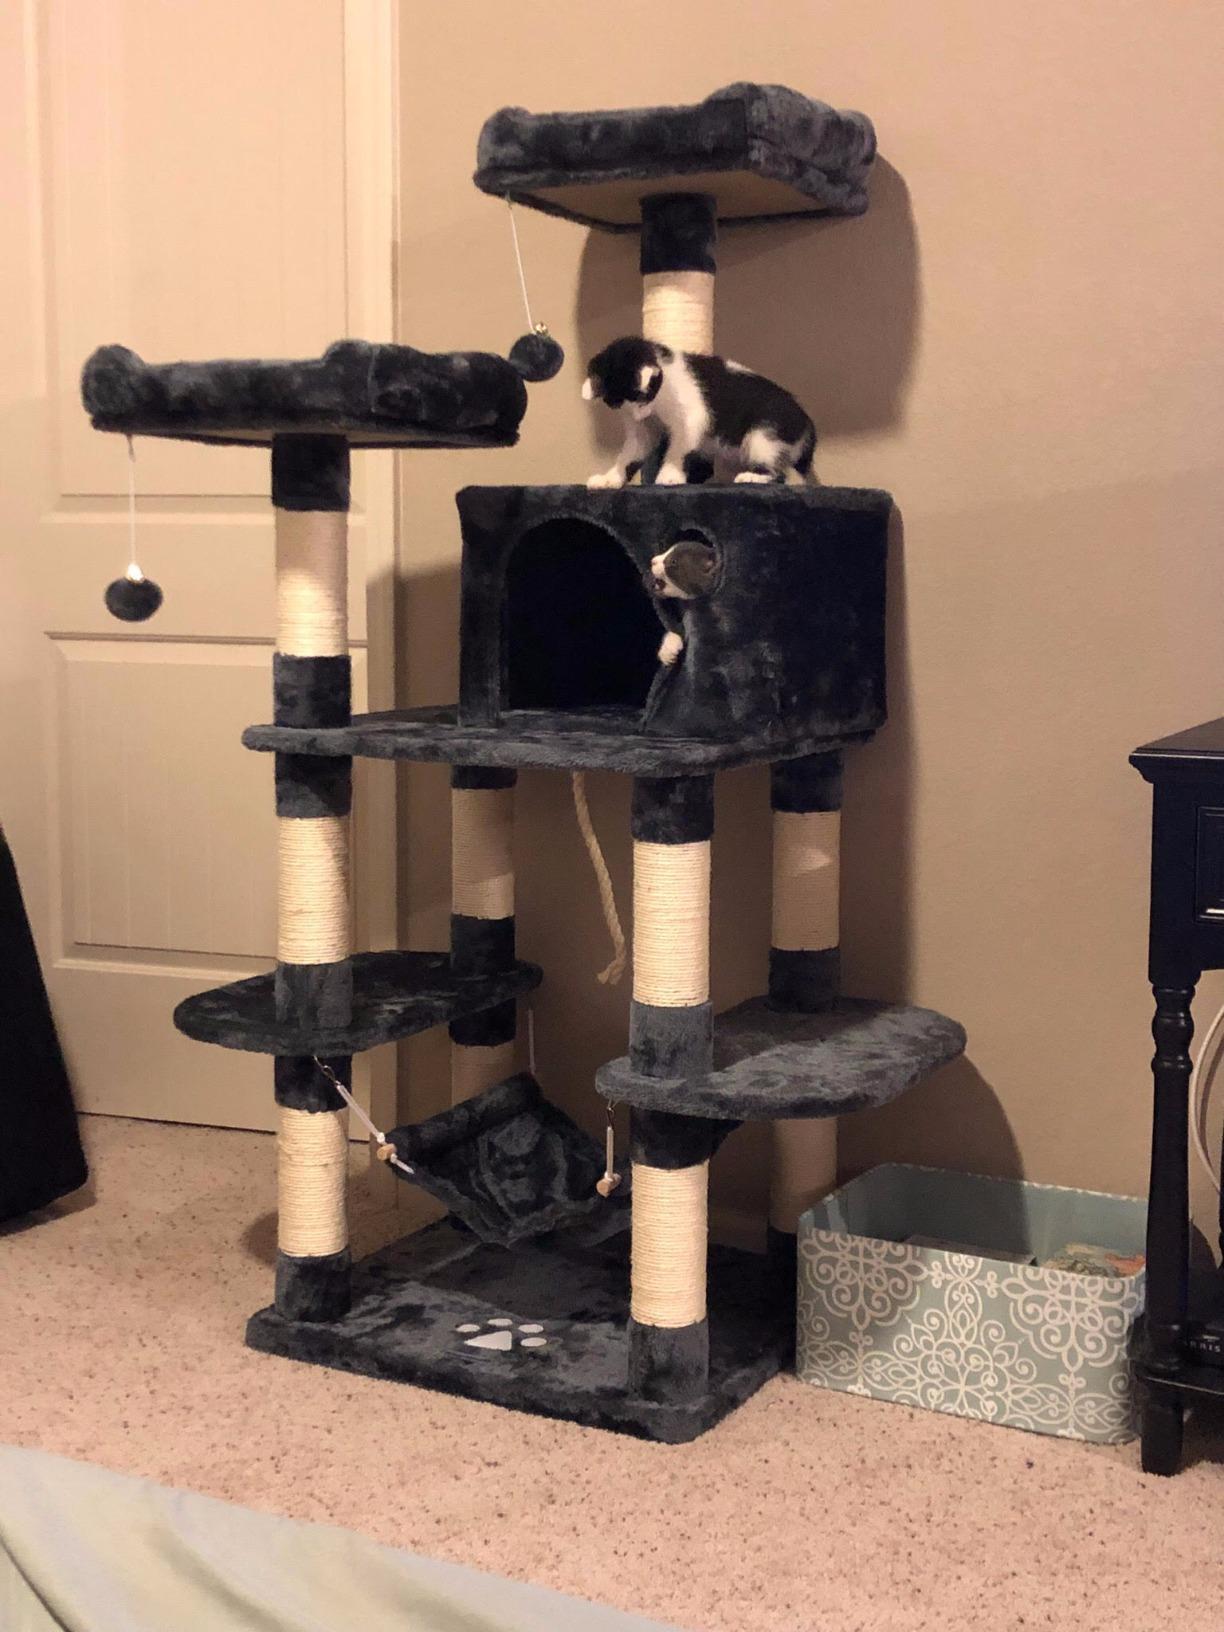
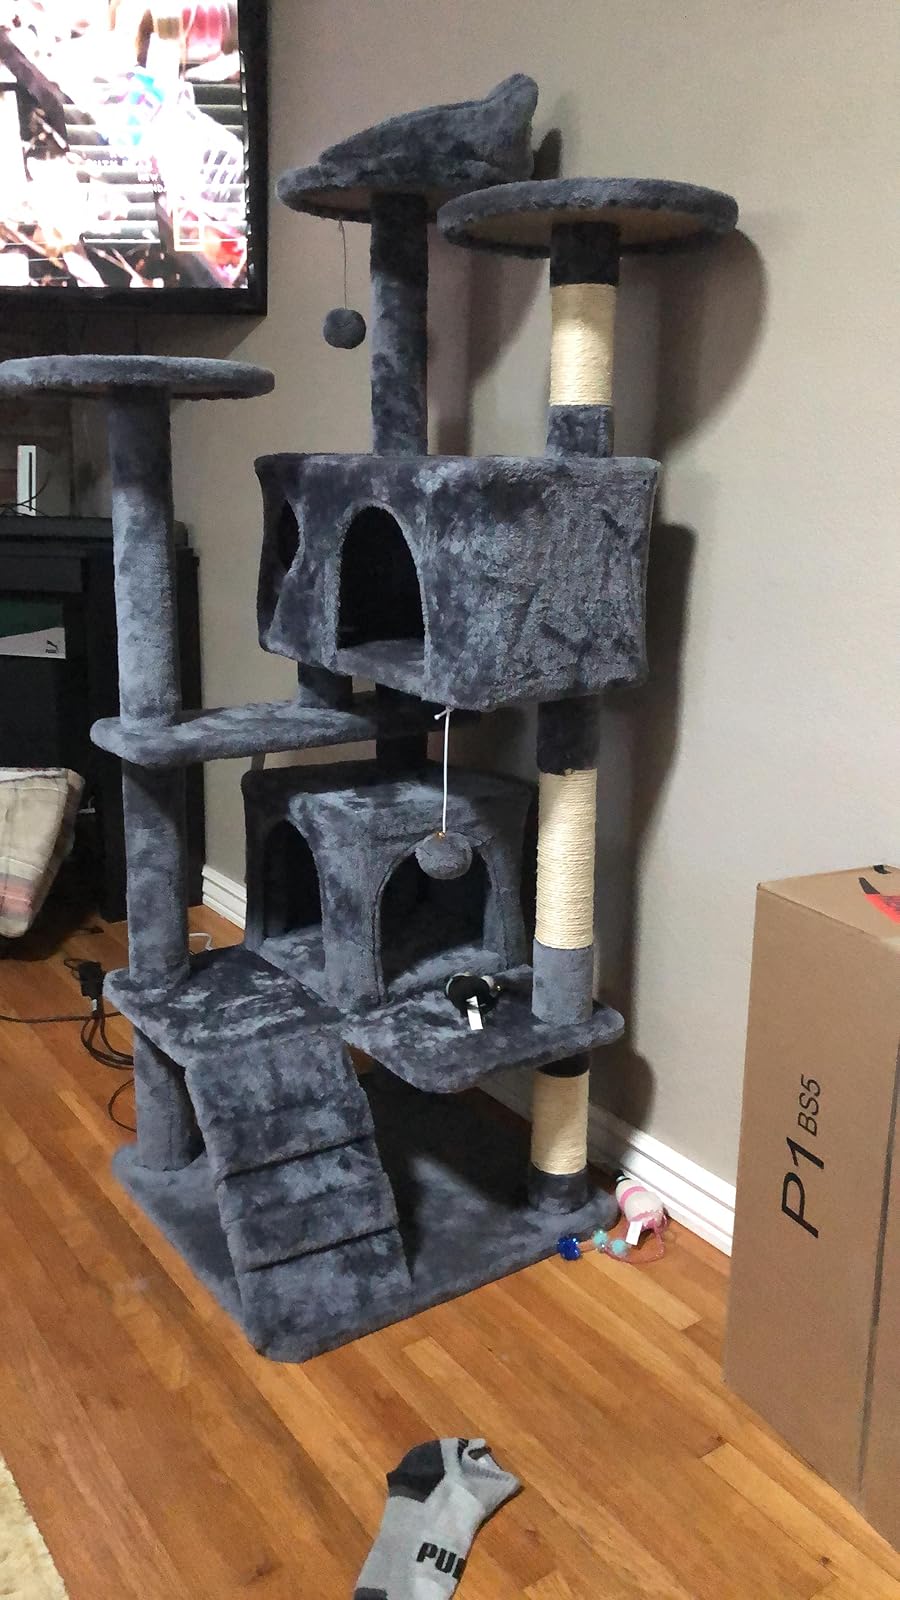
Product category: items_cat tree
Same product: no